Bathurst 250

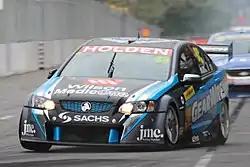
Paul Dumbrell (pictured at the Homebush Street Circuit in 2014) is a three-time winner of the Bathurst 250

The first 250 km championship race was won by 2012 Bathurst 1000 winner Paul Dumbrell in his Eggleston Motorsport Commodore. Following Dumbrell home was Ford Performance Racing's Cameron Waters with Brad Jones Racing's Chris Pither finishing a strong third. The race only made 38 Laps due to three different safety car periods with 8 cars failing to make it to the finish. Despite not making full distance, the race was deemed a success. The 2015 race was once again a cracker with 23 cars making it to the starting grid. 2014 race winner Paul Dumbrell started on Pole Position for the race with 2014 runner up Cameron Waters alongside of him. The 2015 race was again met by 3 safety car periods this time only shortening the race by one lap. After the 40 lap race was run Paul Dumbrell again stood on top on the podium, interesting enough the Top 5 in the race were exactly the same as the 2014 race. With Cameron Waters second, Chris Pither third, Andrew Jones fourth and Todd Hazelwood rounding out the top 5.